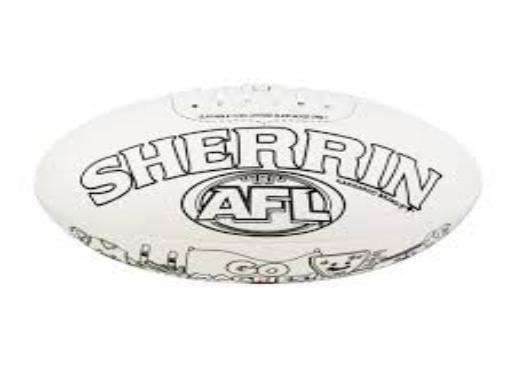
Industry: Sports